Andres Ammas

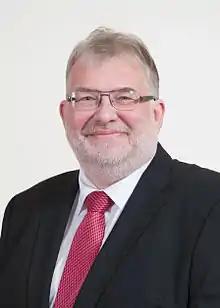
Andres Ammas in 2015.

Andres Ammas (25 February 1962, Tallinn – 4 April 2018) was an Estonian politician, representing the Estonian Free Party in the Riigikogu. He was elected with 1,859 votes in the 2015 election.